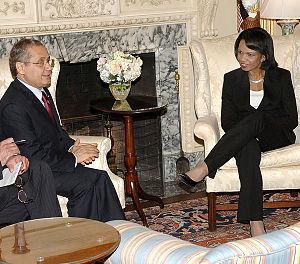
Condoleezza Rice en compagnie de Abdelwahab Abdallah, ministre des affaires étrangères de la Tunisie, à Washington DC.